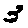
Label: 3